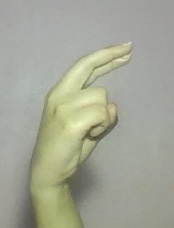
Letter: zay